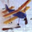
Label: airplane